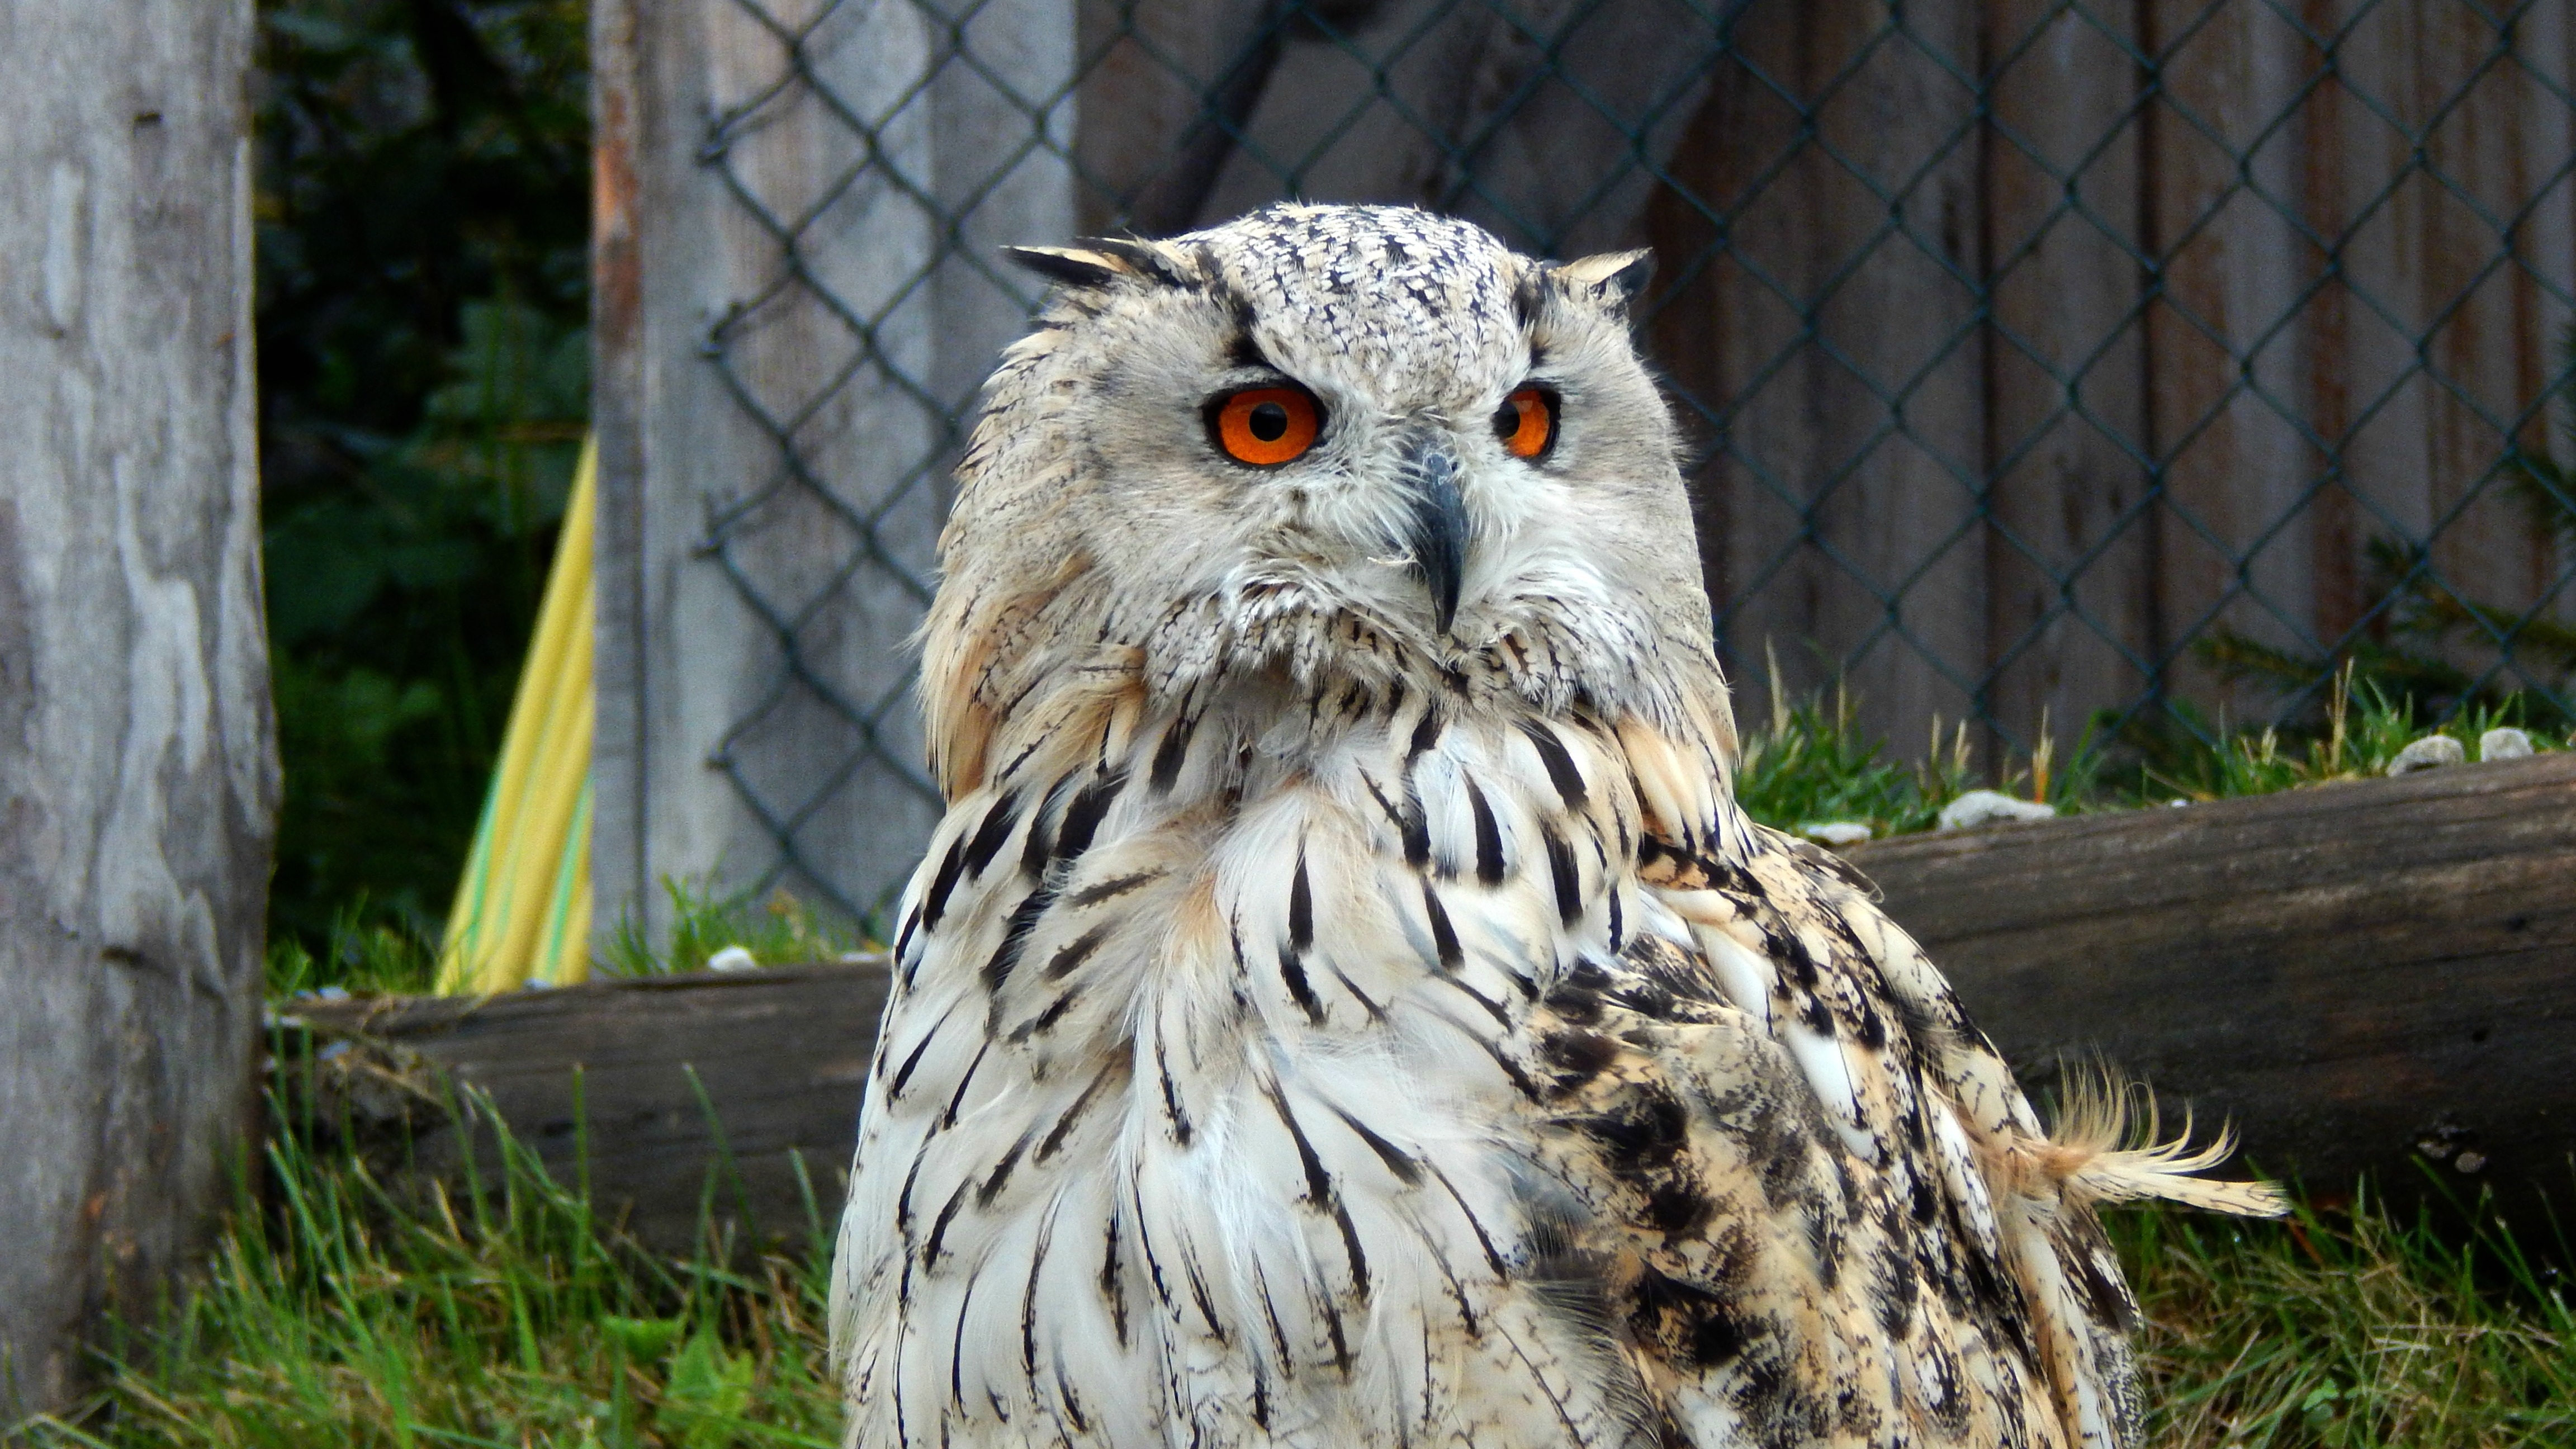
nature, bird, wing, animal, wildlife, zoo, beak, owl, fauna, bird of prey, vertebrate